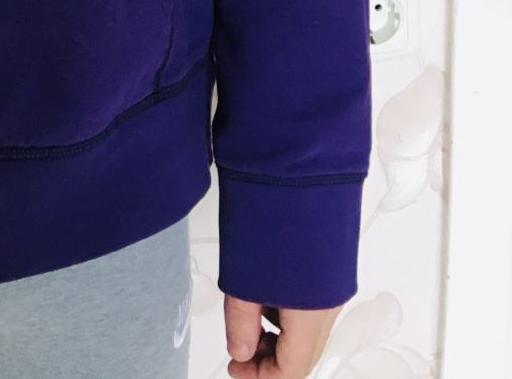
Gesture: no_gesture